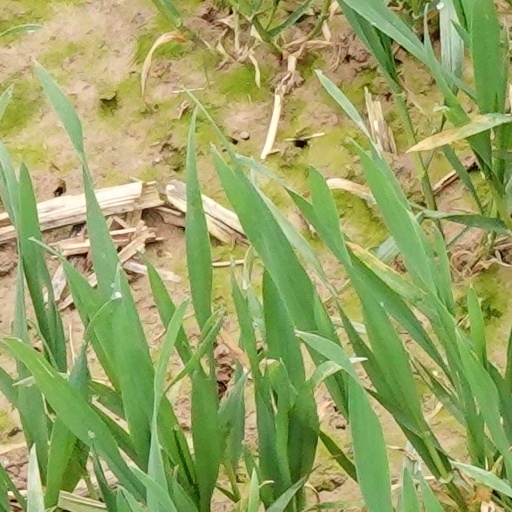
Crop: wheat